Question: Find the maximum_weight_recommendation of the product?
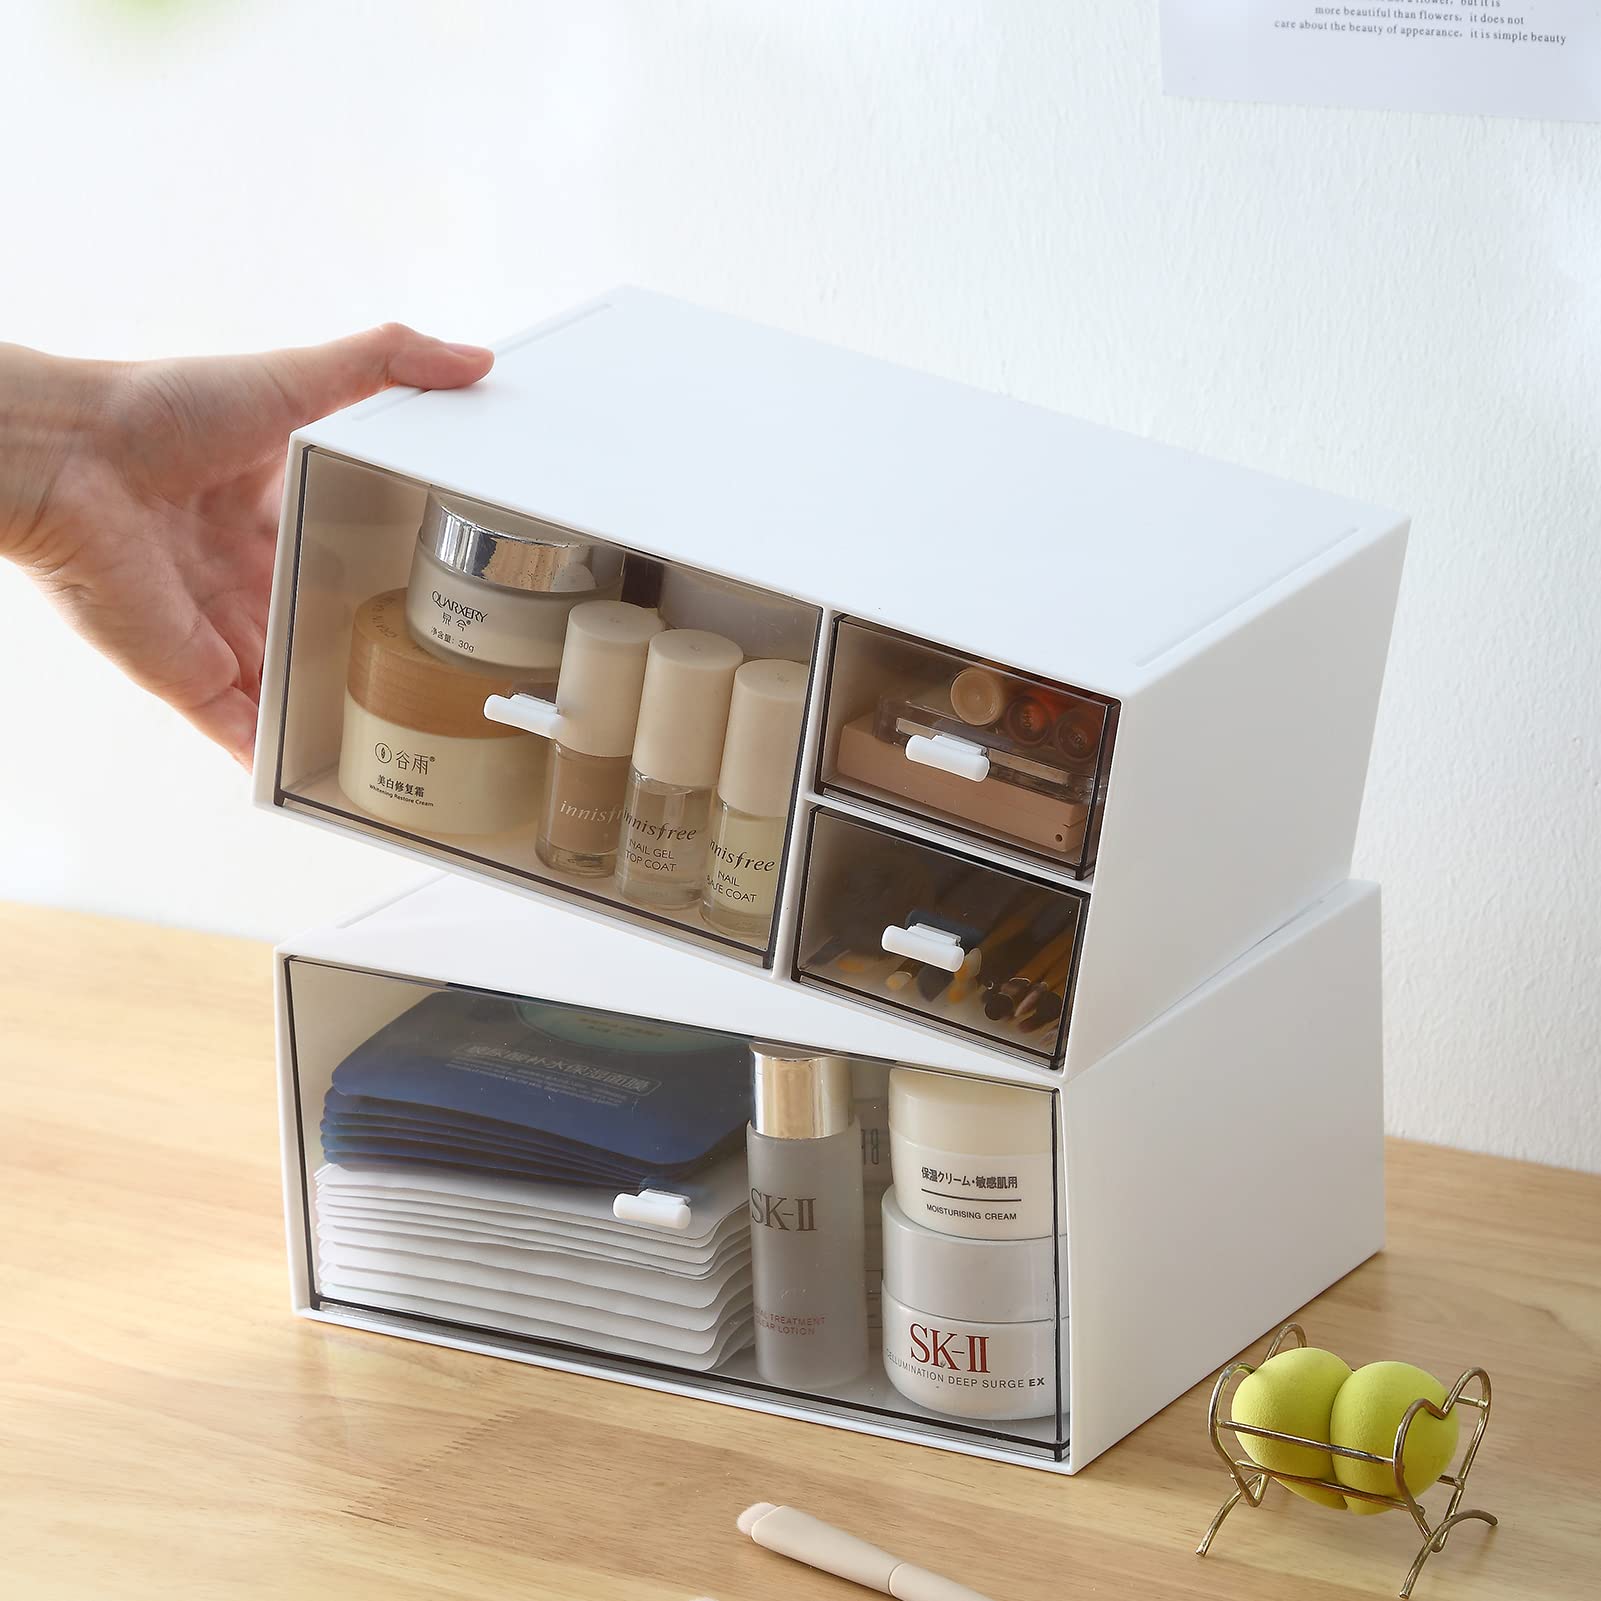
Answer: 30.0 gram